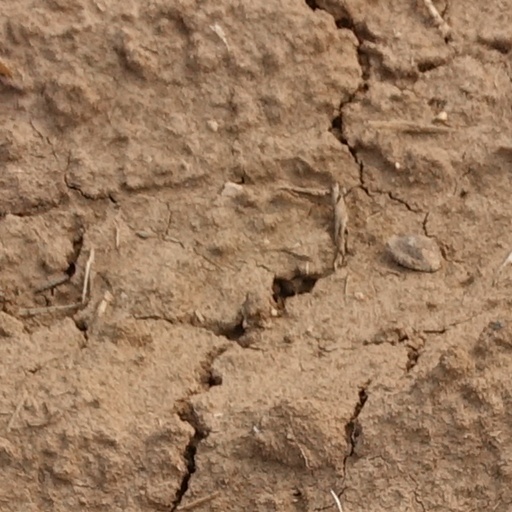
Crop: wheat